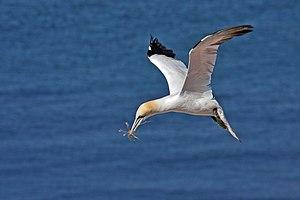
Fou de Bassan עברית: סולה צפונית Íslenska: Súla (fugl) Italiano: Morus bassanus Lietuvių: Šiaurinis padūkėlis